Vickie Guerrero

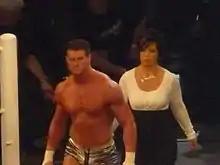
Guerrero accompanying Dolph Ziggler to the ring in April 2011

In June she began a romance storyline with Dolph Ziggler and began accompanying him to the ring. On the August 31 episode of "NXT", it was announced that Vickie would be the storyline mentor of Aloisia for the all-female third season. However, due to certain circumstances, Aloisia was sent to Florida Championship Wrestling, WWE's developmental system and was later released. Vickie was assigned a new rookie on the show, Kaitlyn, whom she began feuding with. On October 5, she was defeated by Kaitlyn in a rookie versus pro match. Kaitlyn was caught backstage kissing Vickie's boyfriend, Ziggler, which added more fuel to the fire. Kaitlyn went on to win NXT and later joined SmackDown.